Riwayat

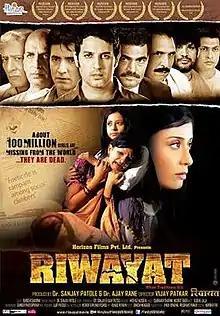
Poster

Riwayat is a 2010 Indian drama film directed by Vijay Patkar and produced by Ajay Rane and Sanjay Patole. The film stars Khalid Siddiqui, Samapika Debnath, Saurabh Dubey and Salil Ankola in pivotal roles. The film is based on the issues of female foeticide in India. The film was screened at international film festivals and won several international awards.